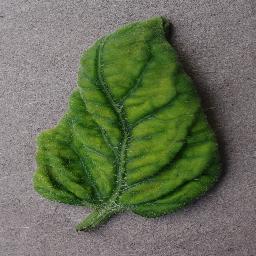
Label: Tomato___Tomato_Yellow_Leaf_Curl_Virus